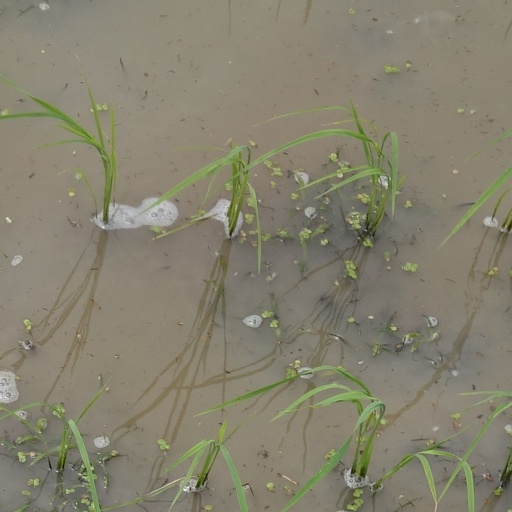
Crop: rice